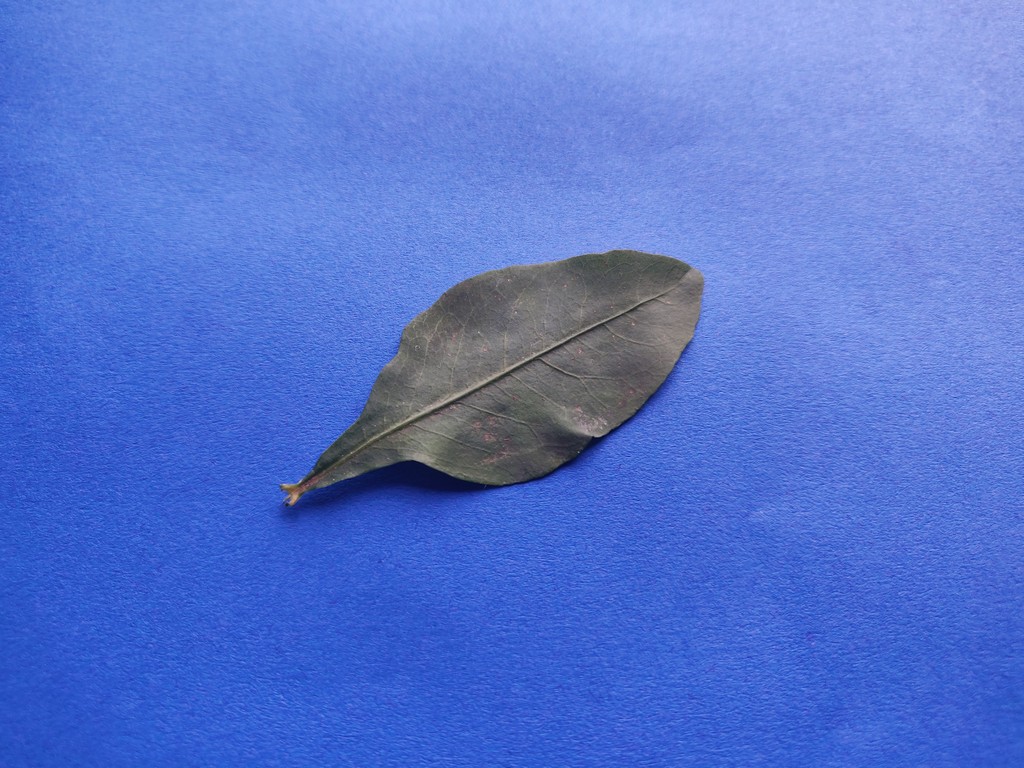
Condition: Healthy
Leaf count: single
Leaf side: front